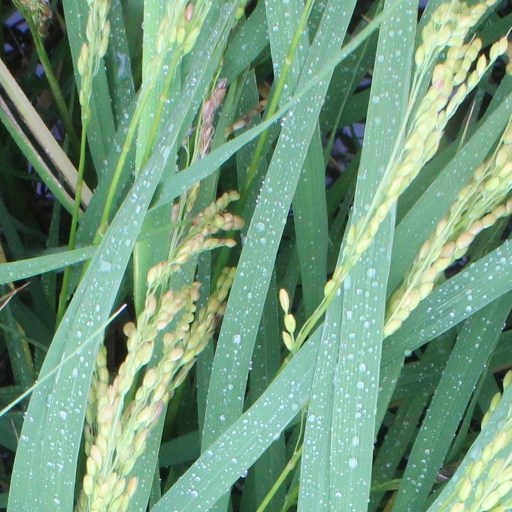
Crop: rice